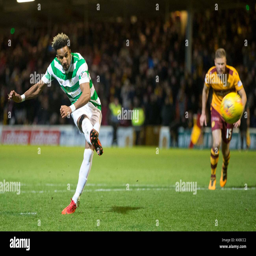
football player scores his side 's first goal of the game during sports association